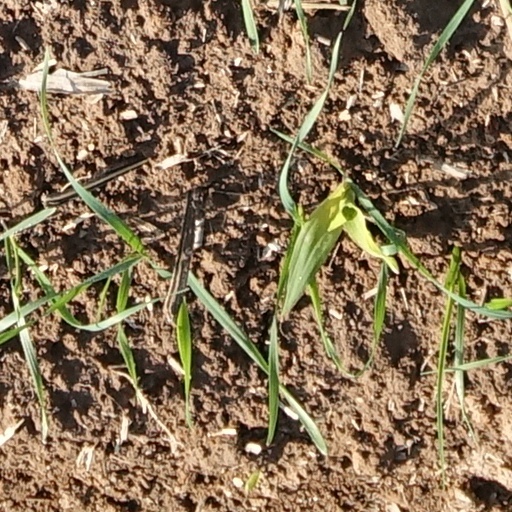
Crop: wheat